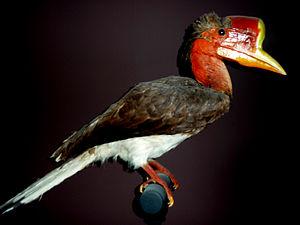
Calao à casque rond naturalisé (Rhinoplax vigil)
Le Calao à casque rond est une espèce d'oiseau de la famille des Bucerotidae ; l'unique représentant du genre Rhinoplax, parfois intégré au genre Buceros. C'est une espèce monotypique.